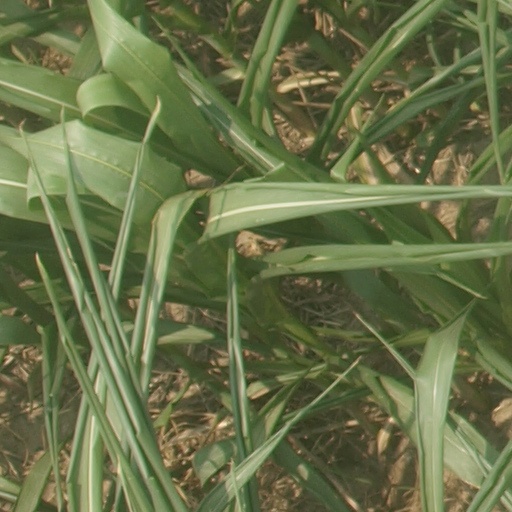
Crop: maize; corn